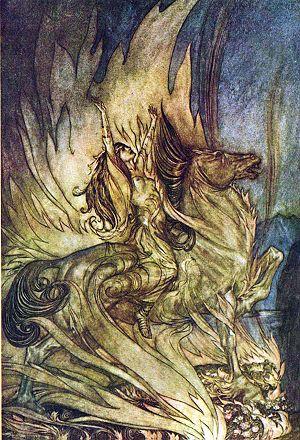
Götterdämmerung est le dernier des quatre drames musicaux qui constituent L'Anneau du Nibelung de Richard Wagner. La première fut donnée à Bayreuth le 17 août 1876 sous la direction de Hans Richter.
L'hippomancie est la divination grâce au cheval, qu'il s'agisse d'interpréter les mouvements ou les hennissements de l'animal, les traces qu'il laisse, ou encore ses ossements. Durant une grande partie de l'Histoire, le cheval est perçu comme un intermédiaire entre l'Homme, la Nature et les dieux. Des facultés de devin ou d'oracle lui sont prêtées, souvent dans le cadre de cultes.
Dans la mythologie nordique, le Ragnarök renvoie à une fin du monde prophétique comprenant une série d'événements dont un hiver de trois ans sans soleil, suivi d'une grande bataille sur la plaine de Vígríd. La majorité des divinités comme Odin, Thor, Freyr, Heimdall et Loki, mais aussi les géants et la quasi-totalité des hommes y mourront, une série de désastres naturels verront ensuite le monde submergé par les flots et détruit par les flammes. Une renaissance suivra, où les dieux restants, dont Baldr, Höd, et Vidar, rencontreront Líf et Lífþrasir, seul couple humain survivant et appelés à repeupler le monde. Le Ragnarök est un thème important dans la mythologie nordique. Il est principalement relaté dans l’Edda poétique, en section de la Völuspá, probablement écrite par un clerc islandais après l’an mil, mais aussi dans l’Edda de Snorri, rédigée au XIIIᵉ siècle par Snorri Sturluson, qui s’est lui-même inspiré de l’Edda poétique.
Grani est, selon les textes qui composent l'Edda poétique et la Völsunga saga, dans la mythologie nordique, un cheval gris fils de la monture à huit jambes d'Odin, Sleipnir. Il est capturé puis chevauché par le héros Sigurðr grâce aux conseils d'un vieil homme qui n'est autre que le dieu Odin déguisé. Ce cheval est mentionné dans plusieurs textes et sagas médiévales, où il accompagne Sigurðr dans ses aventures. Grani possède des pouvoirs merveilleux, une grande force ainsi qu'une remarquable intelligence. Il le prouve notamment en franchissant le cercle de flammes qui entoure la valkyrie Brunehilde; en refusant de se laisser chevaucher par un autre que son maître, puis en pleurant la mort de Sigurðr auprès de Guðrún, la femme de celui-ci.